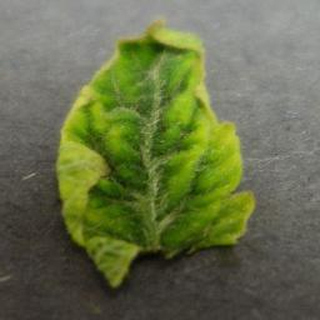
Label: tomato_yellow_leaf_curl_virus